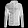
Label: Coat